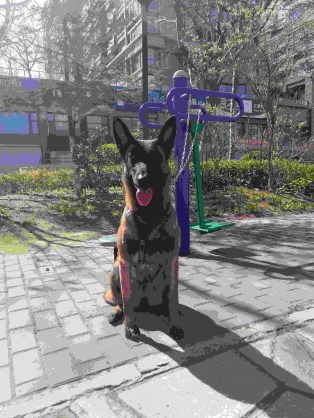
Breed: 3336-n000121-chinese_rural_dog